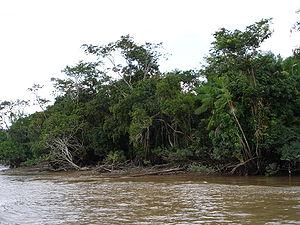
La forêt de varzea ou varzea est la forêt amazonienne qui est inondée de façon saisonnière en période de crue. En période de basses eaux, lors de l'étiage, cette zone est découverte à l'exception des igapos. Ce sont des zones fertiles en raison des alluvions qui y sont régulièrement déposés et souvent mises en culture.
Aguirre, la colère de Dieu est un film allemand réalisé par Werner Herzog, sorti en 1972, dans la mouvance du nouveau cinéma allemand.
La forêt amazonienne, également connue sous le nom d'« Amazonie » ou « jungle amazonienne », est une forêt équatoriale d'Amérique du Sud couvrant la totalité du bassin versant du fleuve Amazone ainsi que des zones périphériques comme le plateau des Guyanes. Elle s'étend sur 9 Pays, principalement au Brésil.